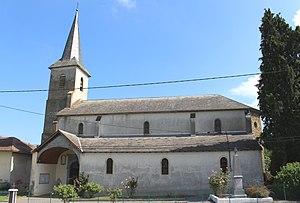
Église de la Nativité-de-la-Sainte-Vierge de Montastruc (Hautes-Pyrénées)
La liste des églises des Hautes-Pyrénées recense de manière exhaustive les églises situées dans le département français des Hautes-Pyrénées.
Montastruc est une commune française située dans le département des Hautes-Pyrénées, en région Occitanie.